Apostolic Tradition

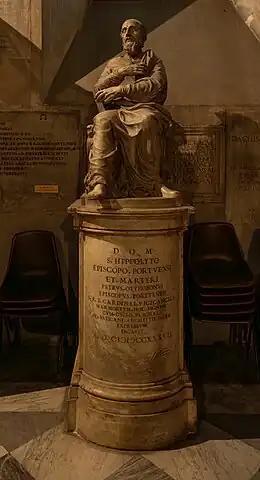
Roman sculpture, maybe of Hippolytus of Rome, found in 1551 and used for the attribution of the "Apostolic Tradition"

The section of the Alexandrine Sinodos, rediscovered in the 19th century, which was given the name of "Egyptian Church Order", was identified with the lost "Apostolic Tradition" attributed to Hippolytus of Rome by Edward von der Goltz in 1906, and later by Eduard Schwartz in 1910 and by R.H. Connolly in 1916. This attribution was unanimously accepted by the scholars of that period, and became well-recognized through the works of Gregory Dix, in particular his famous "The Shape of the Liturgy" (1943, 1945). In addition to the above, according to Paul Bradshaw, the attribution to Hippolytus was based on the following data: